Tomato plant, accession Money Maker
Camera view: vertical (180 deg); turntable rotation: 120 degrees
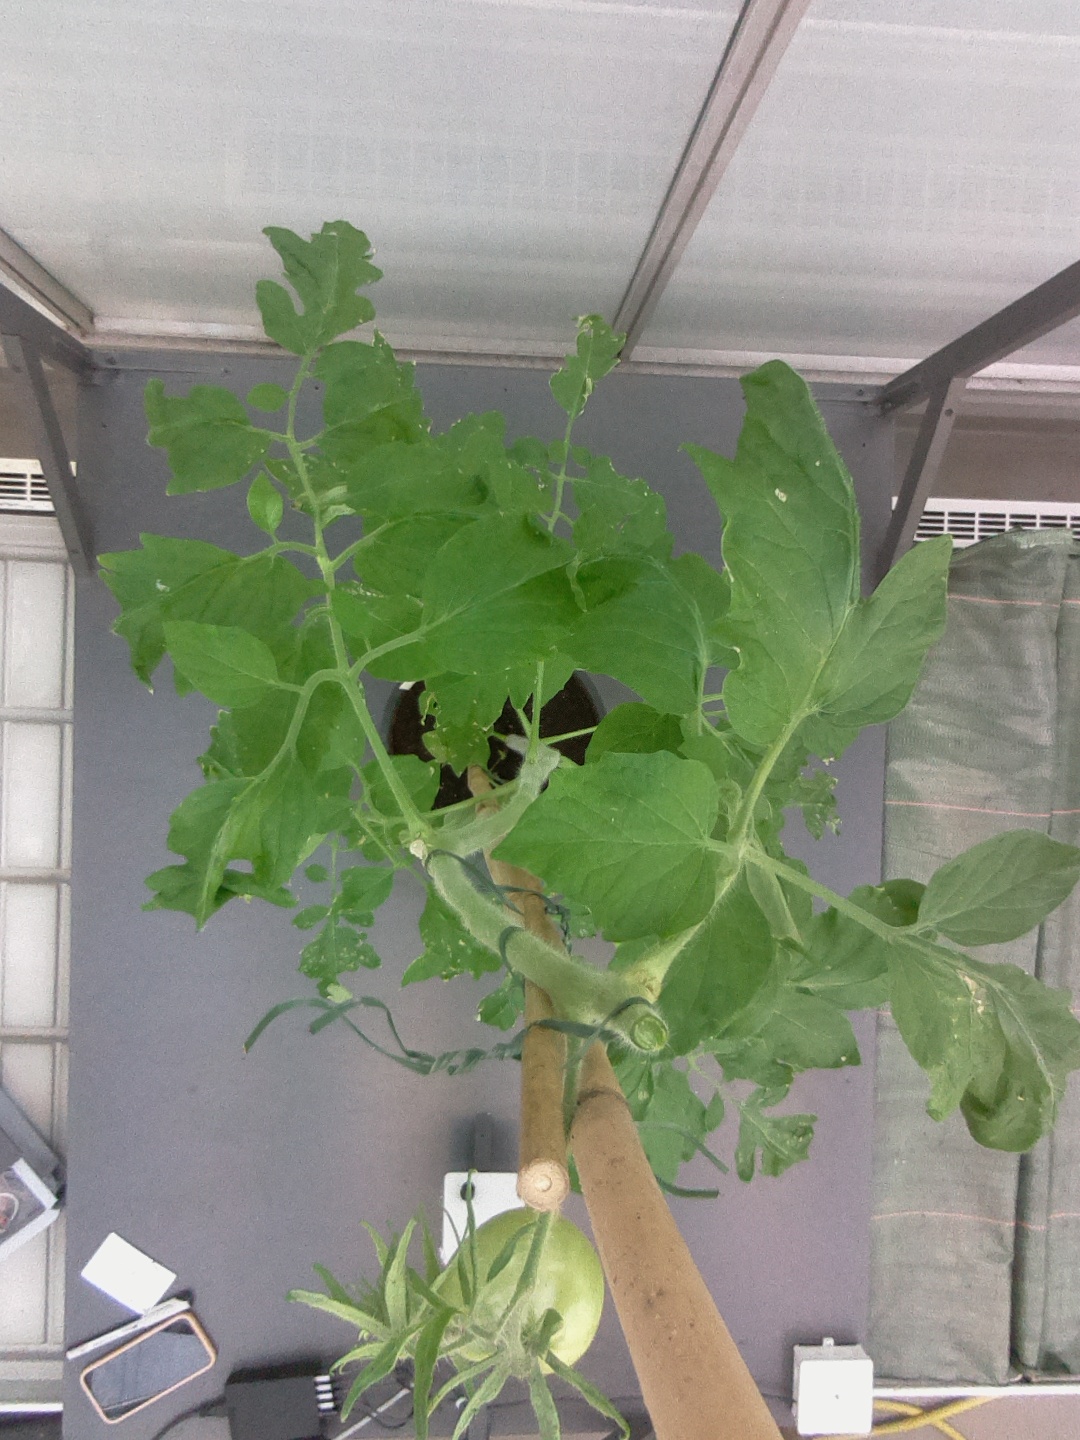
BBCH growth stage 73: 30%-40% of final fruit size